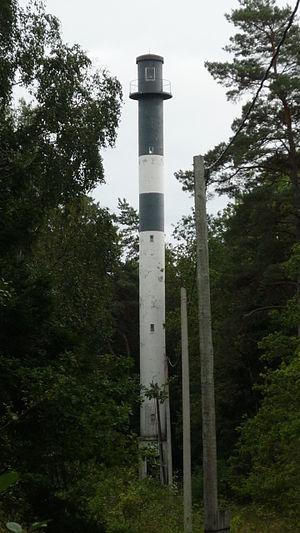
Le phare arrière de Paralepa est un feu situé à Haapsalu dans le Comté de Lääne, en Estonie. Il fonctionne conjointement avec le phare avant de Paralepa situé à 800 m de là.